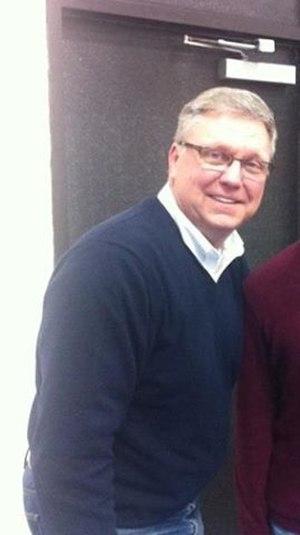
Brian Reed Doyle est un ancien joueur professionnel de baseball.